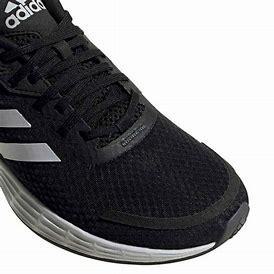
Brand: Adidas
Model: Duramo SL Lauf